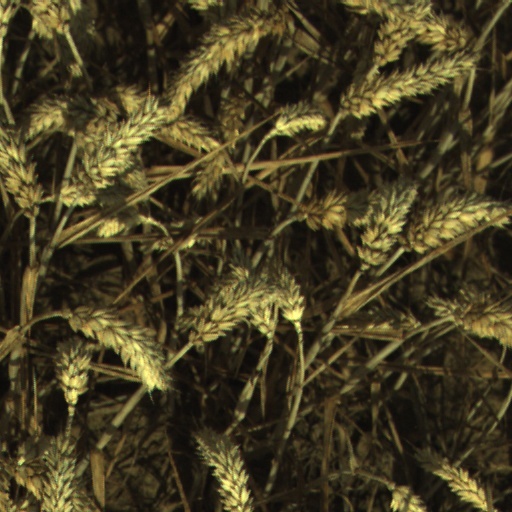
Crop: wheat